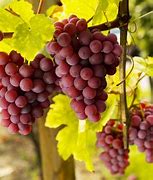
Label: Grapes